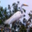
Label: bird